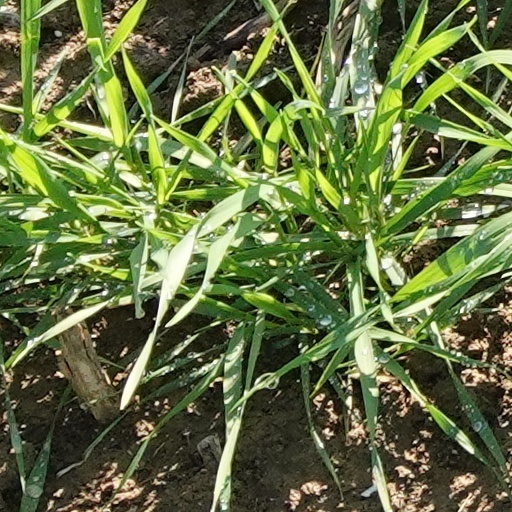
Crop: wheat